Streetsville, Mississauga

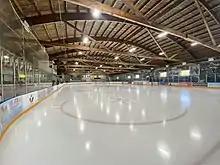
Vic Johnston Arena

Streetsville is one of Mississauga's largest and most identifiable historical communities due to its suburban surroundings, which makes it stand out to a greater degree than former towns in older urban areas and is likely the reason for its nickname "The Village in the City". It still retains its historic main street and is home to many historical buildings. Streetsville is known as a Community Node, and therefore provides various resources applicable to a Community Node. The city of Mississauga focuses on Streetsville's urban structure to grow in existing and proposed services and the community infrastructure. As a Community Node, there are many things in Streetsville that are used on a day-to-day basis. This includes: local shops, restaurants, community facilities, entertainment, schools, parks, and an impressive housing stock that meets the requirements of new residents.